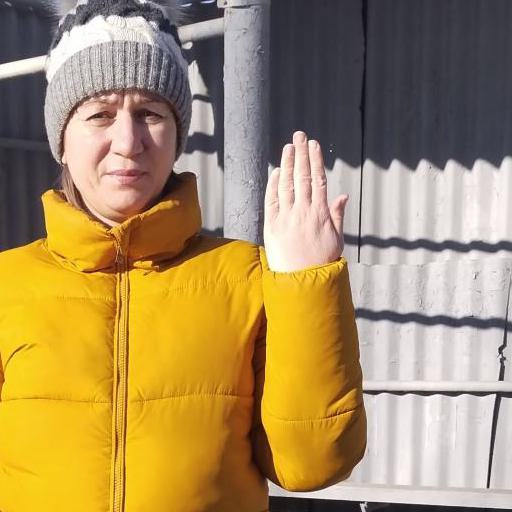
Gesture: stop_inverted